Verdicchio

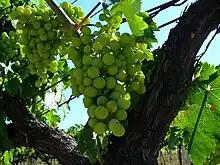
Verdicchio shares several synonyms with Trebbiano (pictured) and the two varieties can sometimes be confused for each other.

The Verdicchio grapevine is very susceptible to clonal mutations with several sub-varieties of the grape known to exist in central Italy under various synonyms (see section below). Like with many varieties of Italian wine grapes, this makes an exact cataloging of the number of plantings difficult. In her book, "Jancis Robinson's Guide to Wine Grapes", Robinson reports in 1996 that there were nearly of Verdicchio found mostly in the provinces along the Adriatic coast. That number is dramatically reduced from the number of plantings of Verdicchio in the mid-1980s when there was an estimated 65,000 hectares (all in Italy). However, some wine experts, including Jancis Robinson, speculate that it is likely that some of those plantings were actually Trebbiano.